Jung Yong-hwa

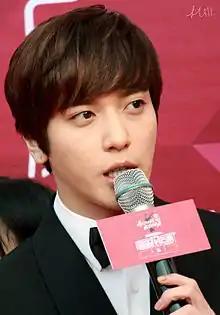
Jung on the red carpet at the 15th Yinyue Fengyun Bang Awards on April 13, 2015

In January 2015, Jung debuted as a solo artist with the album "One Fine Day", which clinched the number one spot on the "Billboard" World Albums chart. The album featured artists JJ Lin, Yang Dong-geun, Verbal Jint, YB's Yoon Do-hyun and Peter Malick. "One Fine Day" received generally favorable reviews from music critics, who noted his growth as a singer-songwriter. Jung later embarked on his first series of solo concerts across Asia.